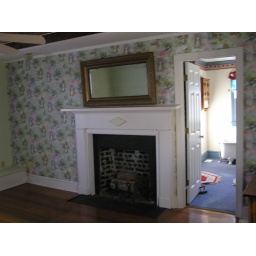
Master Bedroom on first floor leading into master bath and walk in closet